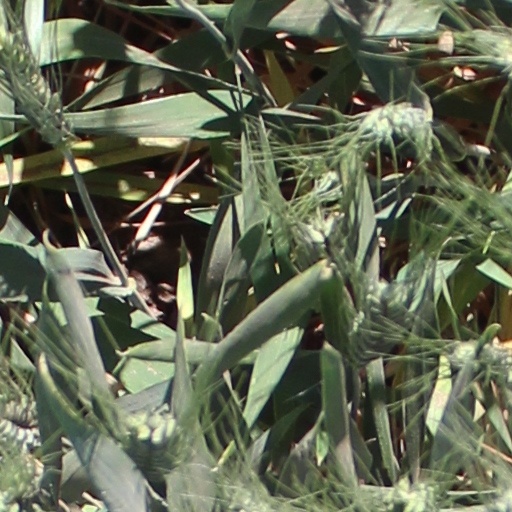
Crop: wheat